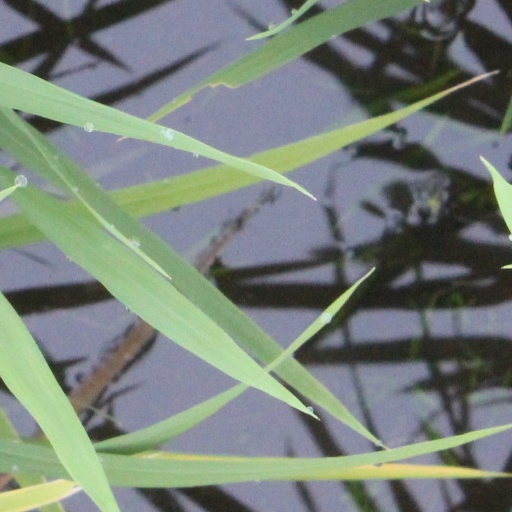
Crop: rice